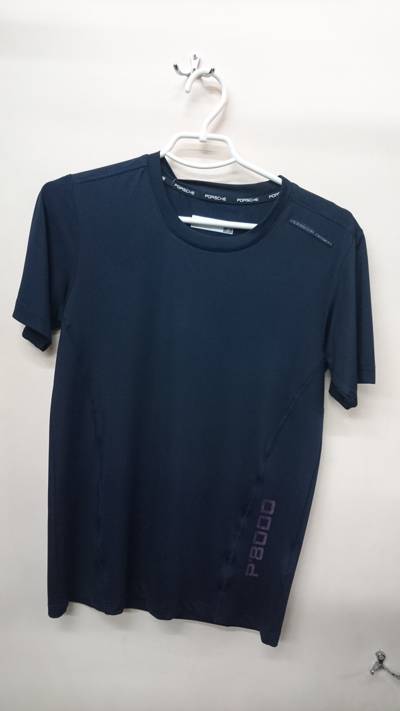
Waste category: clothes